Stonewall riots

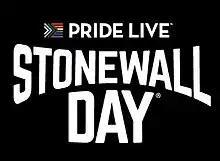
Stonewall Day logo by Pride Live

The riots spawned from a bar raid became a literal example of gay men and lesbians fighting back and a symbolic call to arms for many people. Historian David Carter remarks in his book about the Stonewall riots that the bar itself was a complex business that represented a community center, an opportunity for the Mafia to blackmail its own customers, a home, and a place of "exploitation and degradation". The true legacy of the Stonewall riots, Carter insists, is the "ongoing struggle for lesbian, gay, bisexual, and transgender equality". Historian Nicholas Edsall writes: